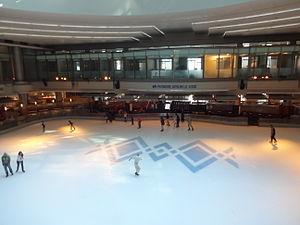
Patinoire Atrium le 1000.